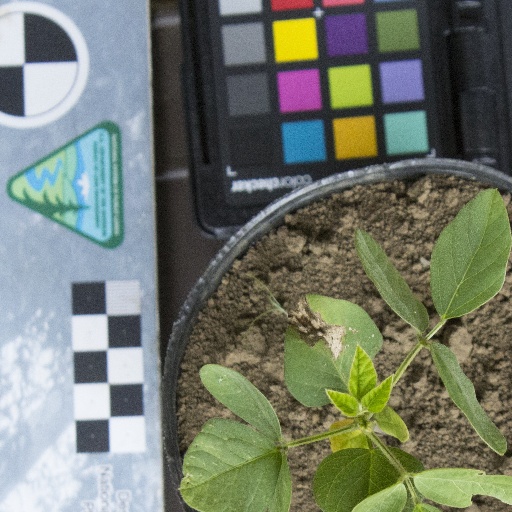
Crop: soybean